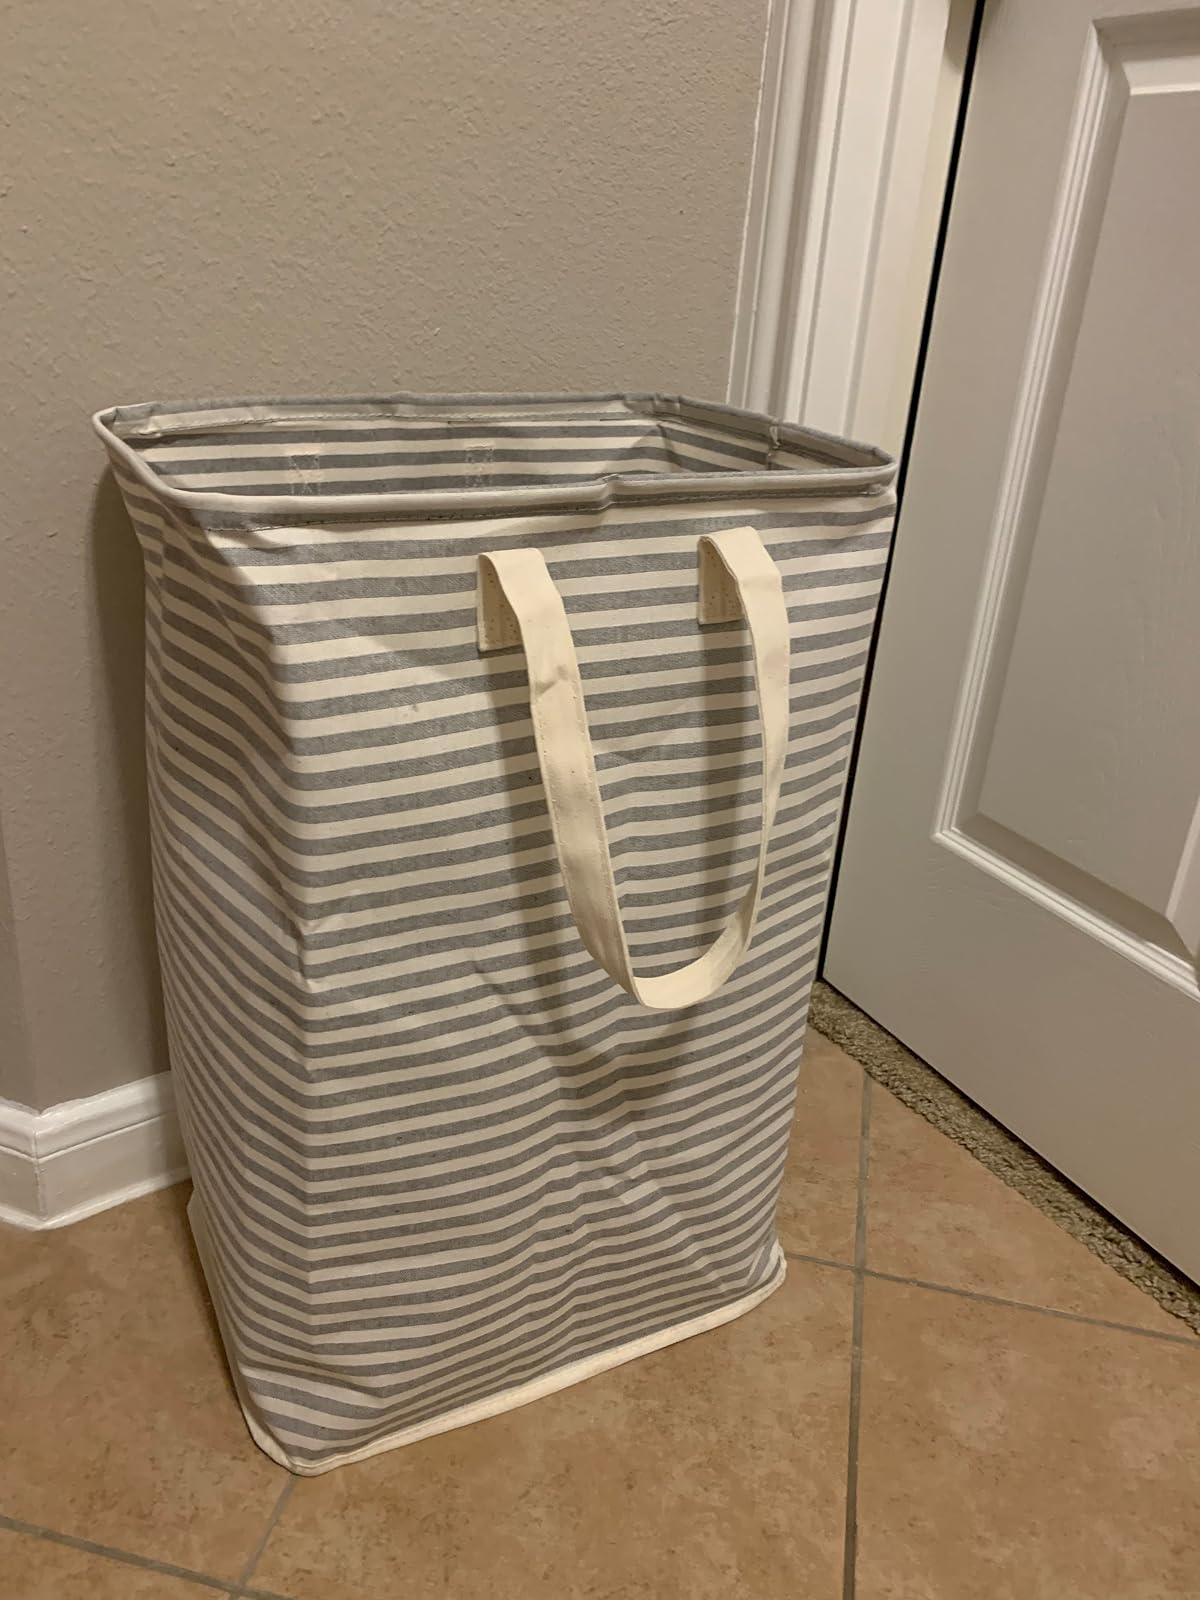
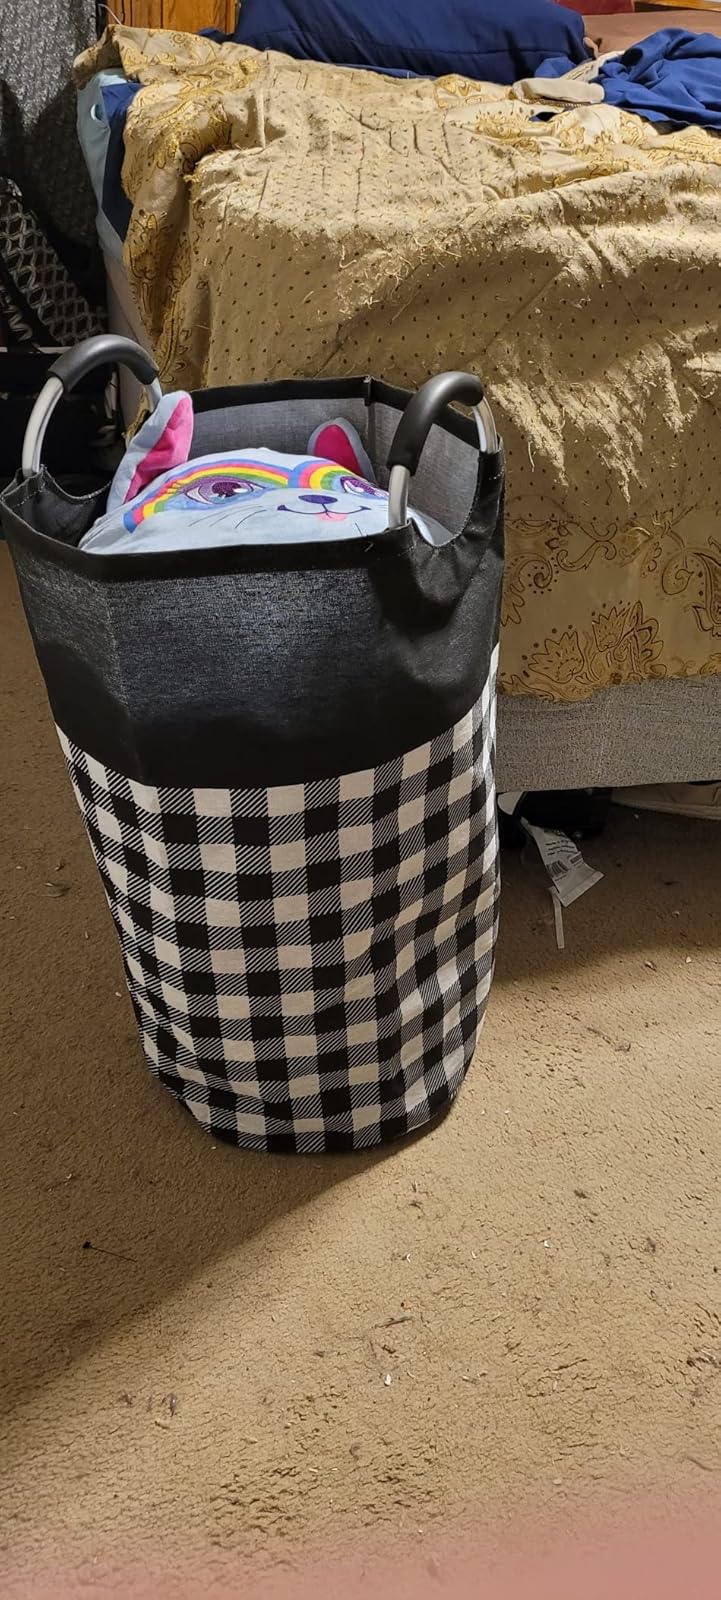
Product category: items_hamper
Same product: no